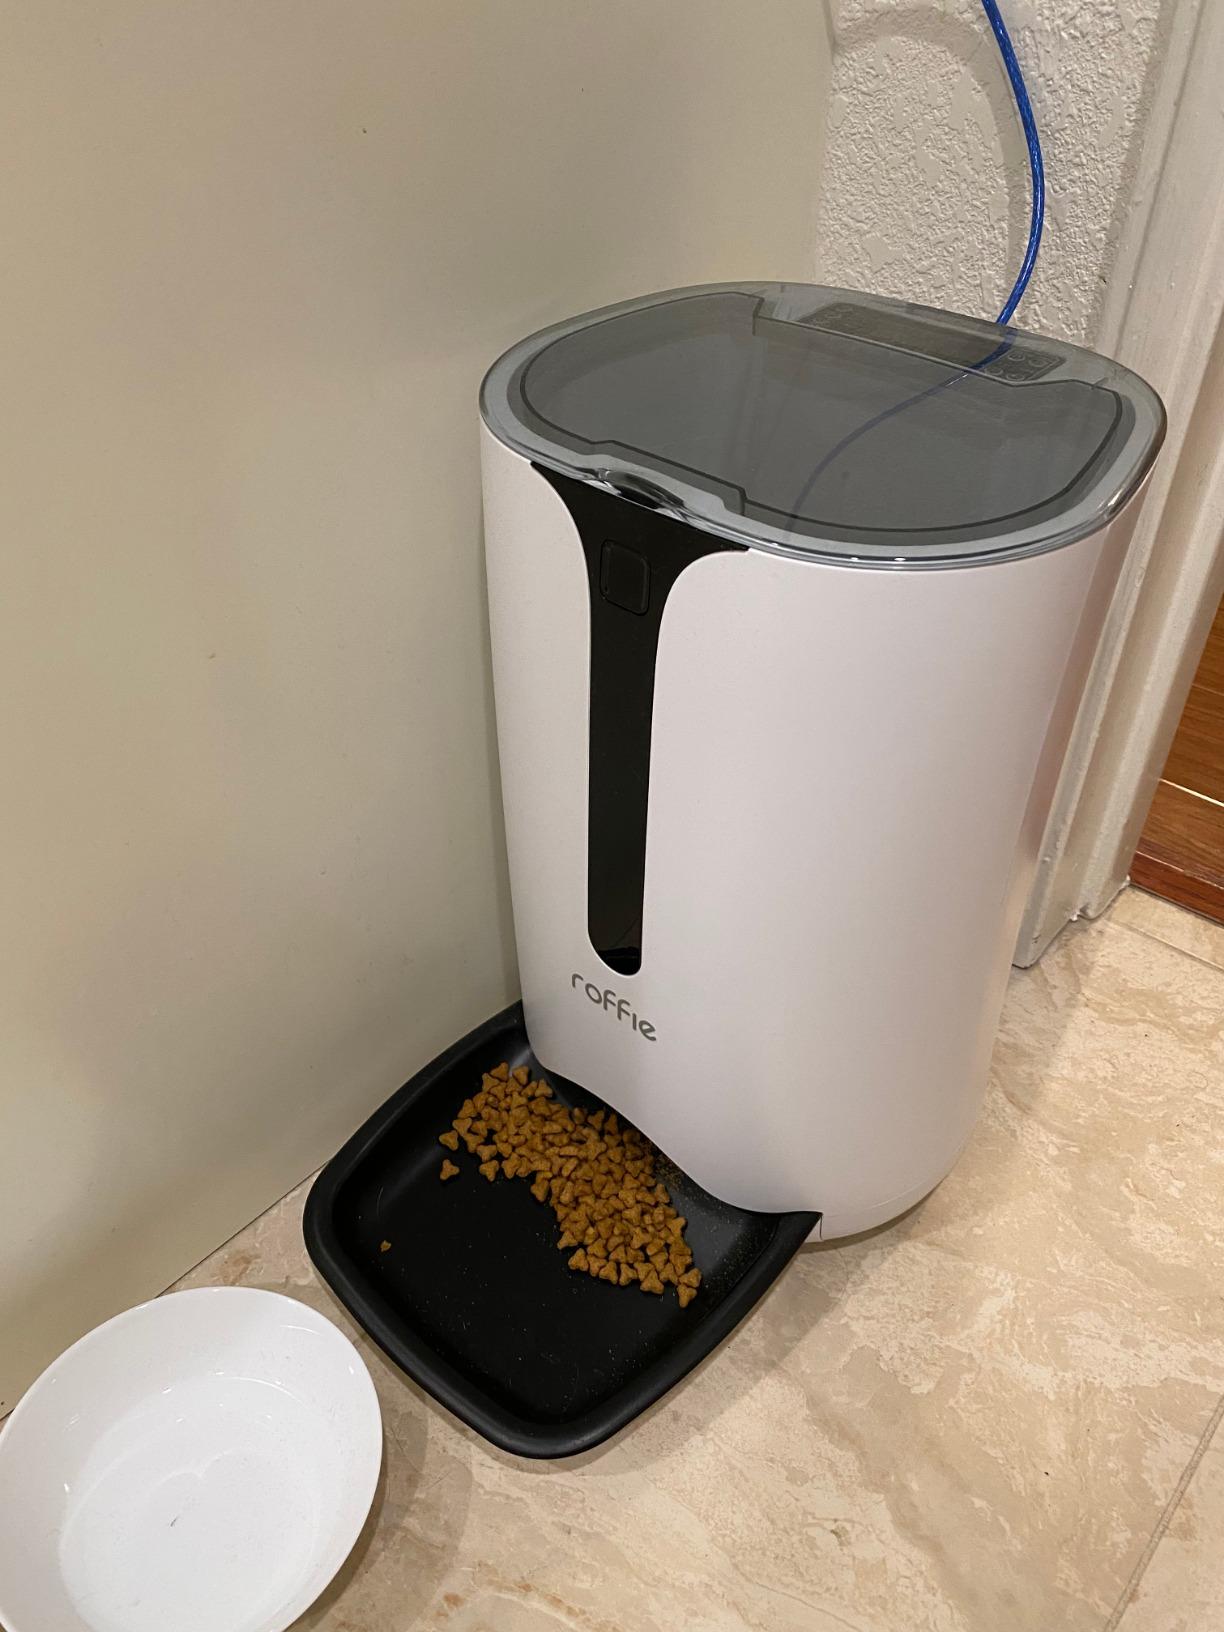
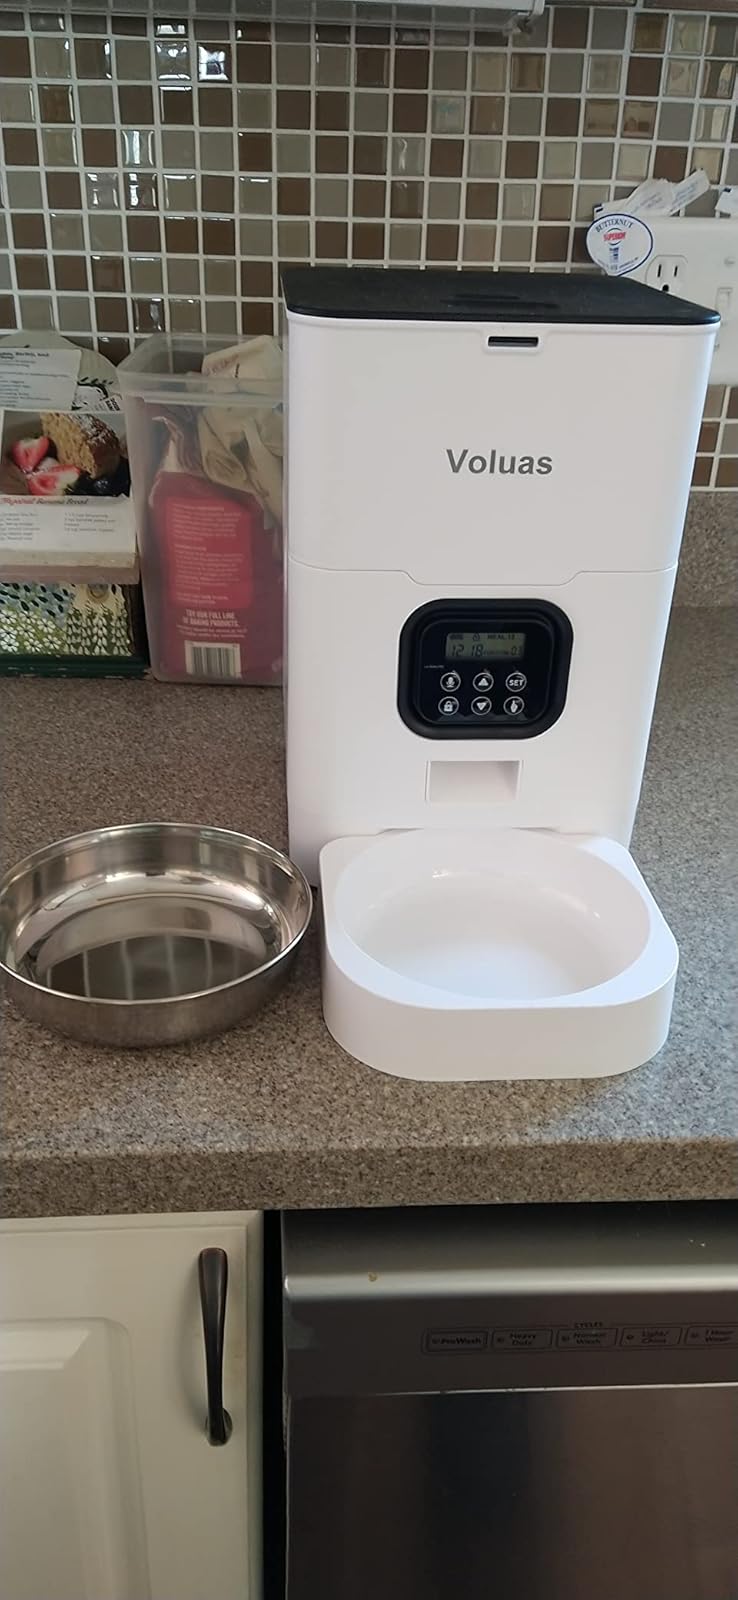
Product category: items_feeder
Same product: no